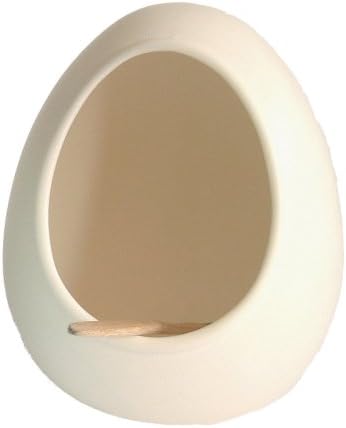
BlissHome Nigella Lawson's Living Kitchen Small Salt Pig, Cream
Category: Amazon Home
A smaller version of the popular and original salt pig. Perfect for keeping those pinches of salt to hand without taking up too much work top space.
Features: Useful small salt pig | Great for using at the table or at the stove | Large salt pig and piglets pair also available